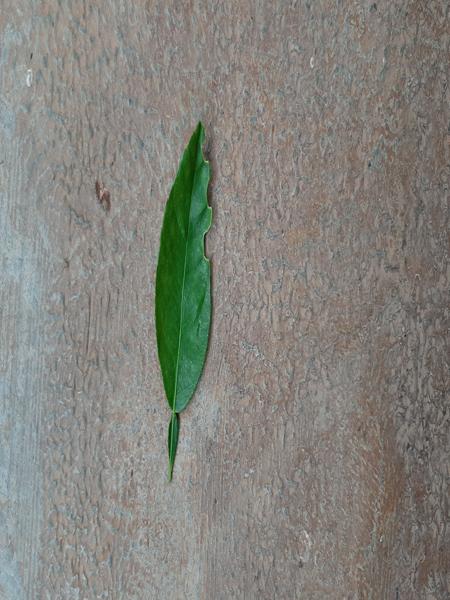
Plant: Lemon